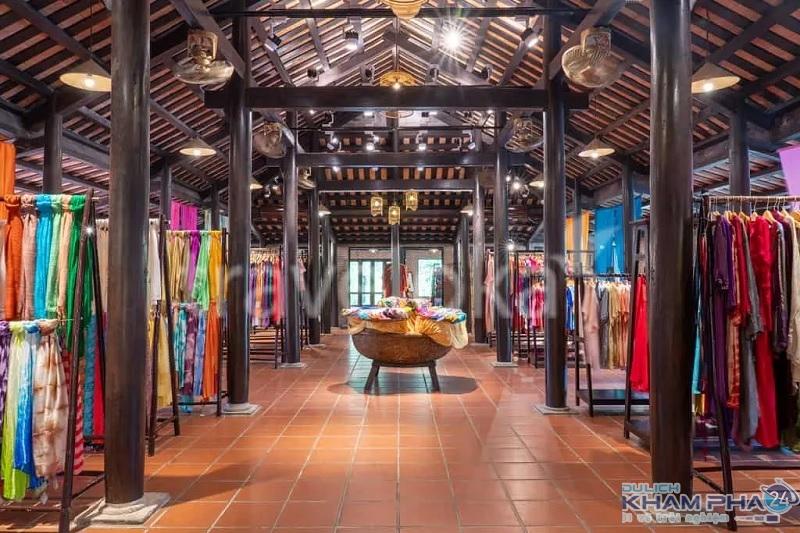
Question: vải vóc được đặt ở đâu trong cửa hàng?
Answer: vải vóc được đặt bên trái cửa hàng